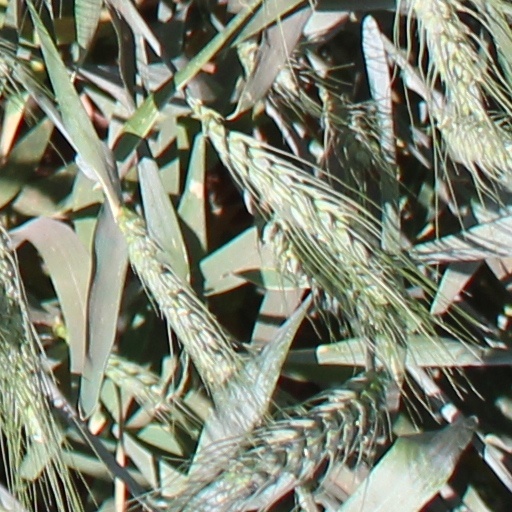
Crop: wheat